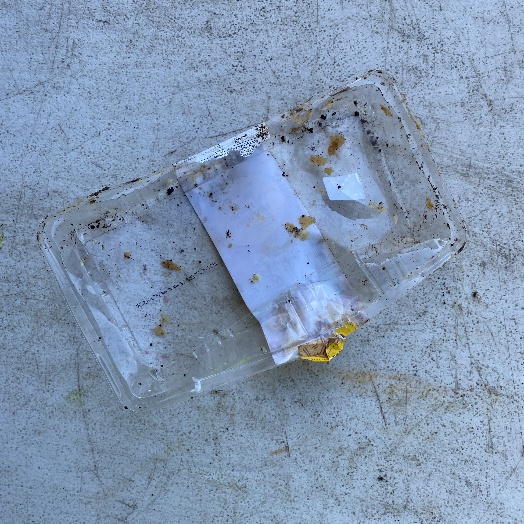
Label: Plastic